Henry Bishop (composer)

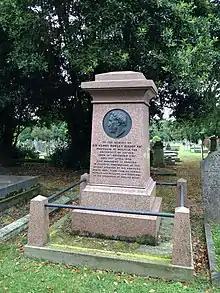
Bishop's grave at East Finchley Cemetery

Bishop was born in London, where his father was a watchmaker and haberdasher. At the age of 13, Bishop left full-time education and worked as a music-publisher with his cousin. After training as a jockey at Newmarket, he took some lessons in harmony from Francesco Bianchi in London. In 1804 he wrote the music to a piece called "Angelina", which was performed at Margate.